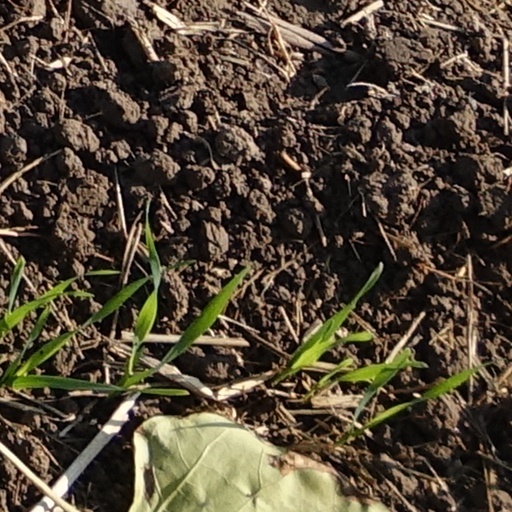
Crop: wheat